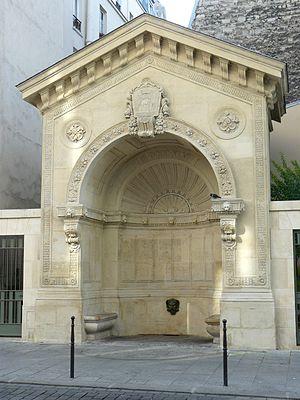
Fontaine de la Roquette, rue de la Roquette (Paris 11e arrond.) - Construite en 1846, restaurée en 2010.
Cet article dresse la liste des fontaines protégées au titre des monuments historiques dans la région d’Île-de-France.
Cet article recense les fontaines du 11ᵉ arrondissement de Paris, en France.
La fontaine de la Roquette, parfois appelée fontaine Molinos, est une fontaine parisienne au nᵒ 70 de la rue de la Roquette dans le 11ᵉ arrondissement de Paris. C'est un monument historique classé en 1992.